Justice (band)

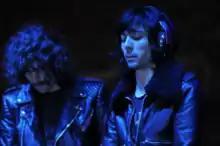
Justice performing in October 2011

On 25 August 2008, the band announced via MySpace that its next major release would be a DVD documentary/concert film titled "A Cross the Universe". The announcement was also tied in with an invitation for fans to email photos, images, and artwork to an address so that the received photos could be compiled for use as artwork for the release. An iconic scene in "A Cross The Universe" happens in Las Vegas where, as a homage to US hard rock singer Axl Rose, Gaspard marries a groupie whom he had met three hours previously. During a DJ tour for the release of "A Cross the Universe" in November 2008, controversy arose when a photograph of Augé DJing with an unplugged Akai MPD24 surfaced. The photograph sparked accusations that Justice's live sets were faked. Augé has since said that the equipment was unplugged very briefly before being reattached and the band put a three-photo set of the incident on their MySpace page.